Borislav Milošević

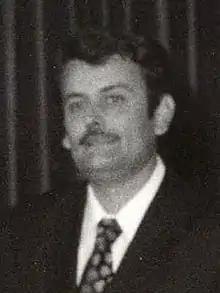
Borislav Milošević

Borislav Milošević (8 July 1934 – 29 January 2013) was a Yugoslav diplomat who last served as Yugoslav ambassador to Algeria, Japan and Russia. He was the elder brother of former Yugoslav and Serbian president Slobodan Milošević.